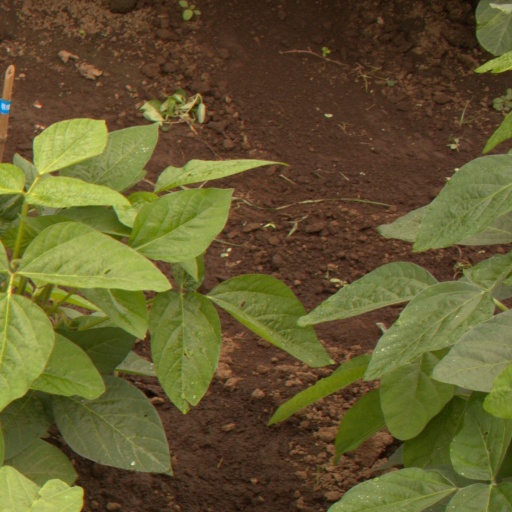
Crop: soybean